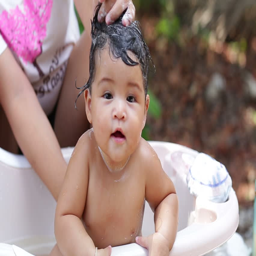
baby girl taking a shower and shampoo in bathtub